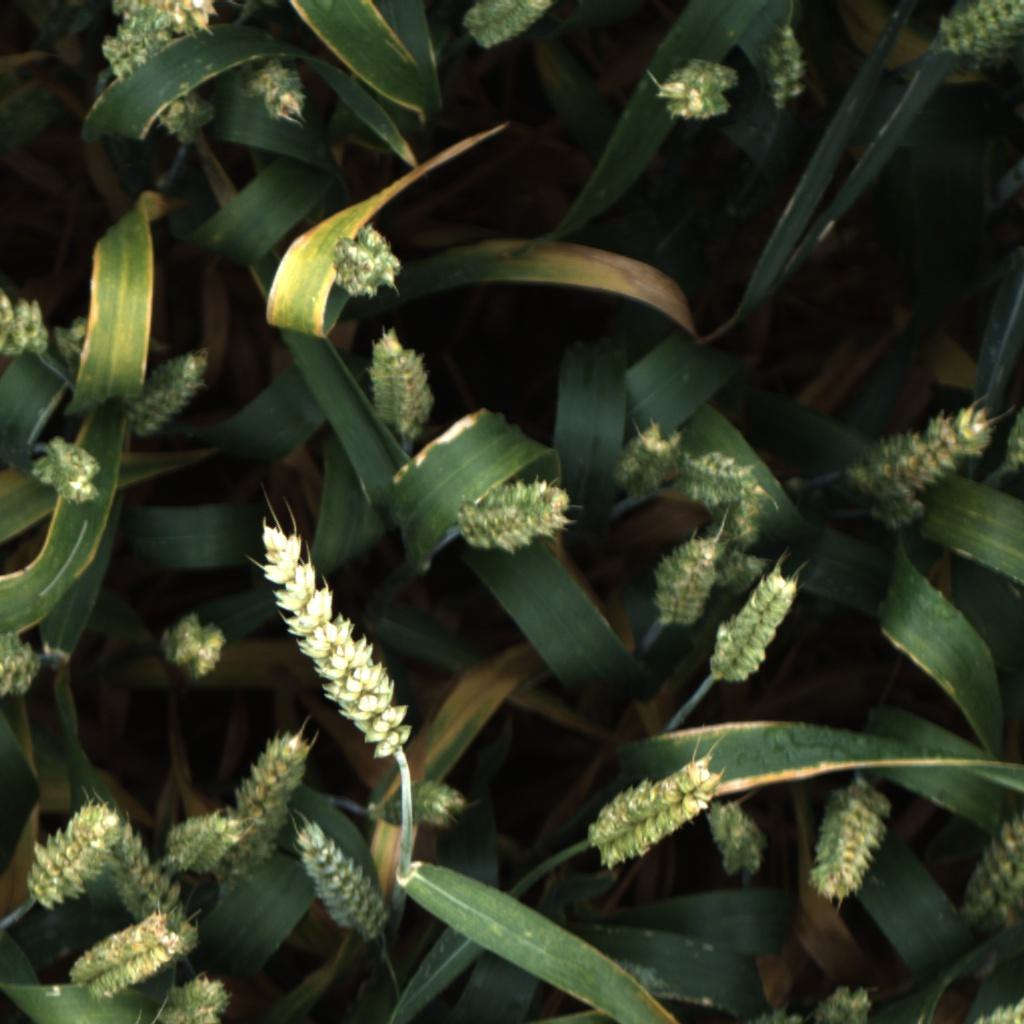
Country: UK
Location: Rothamsted
Wheat development stage: Filling - Ripening